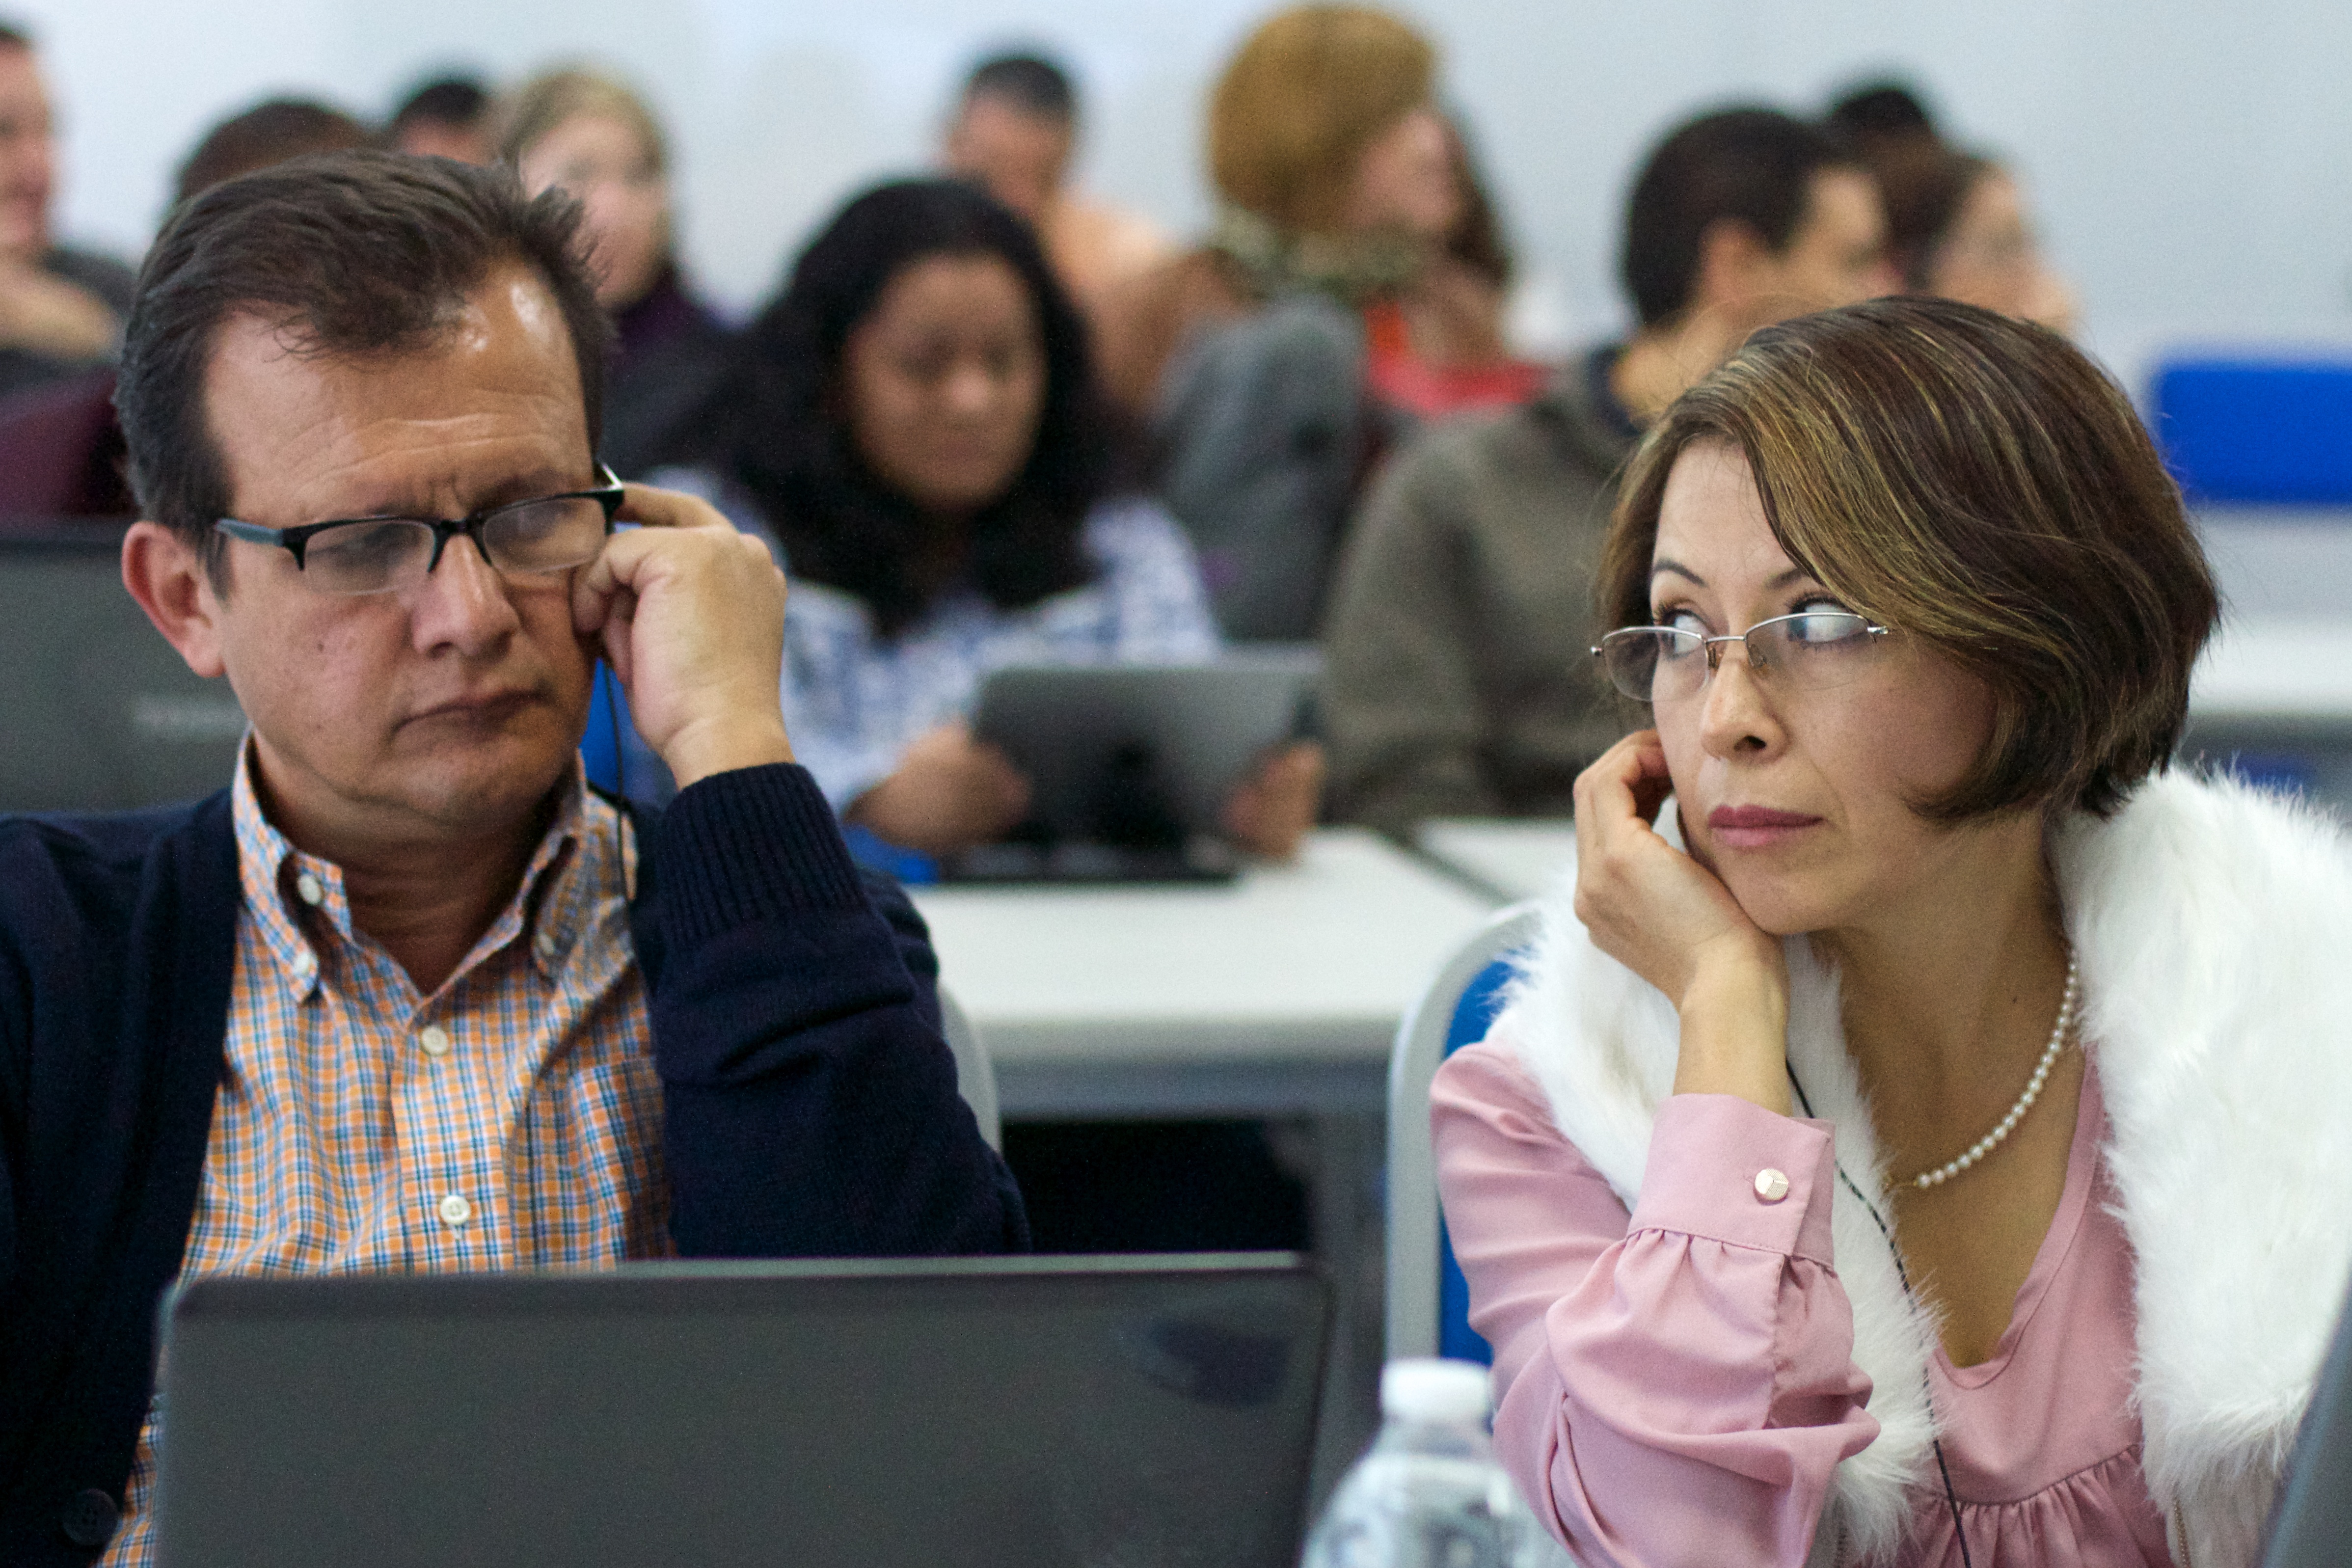
person, professional, education, glasses, udgagora